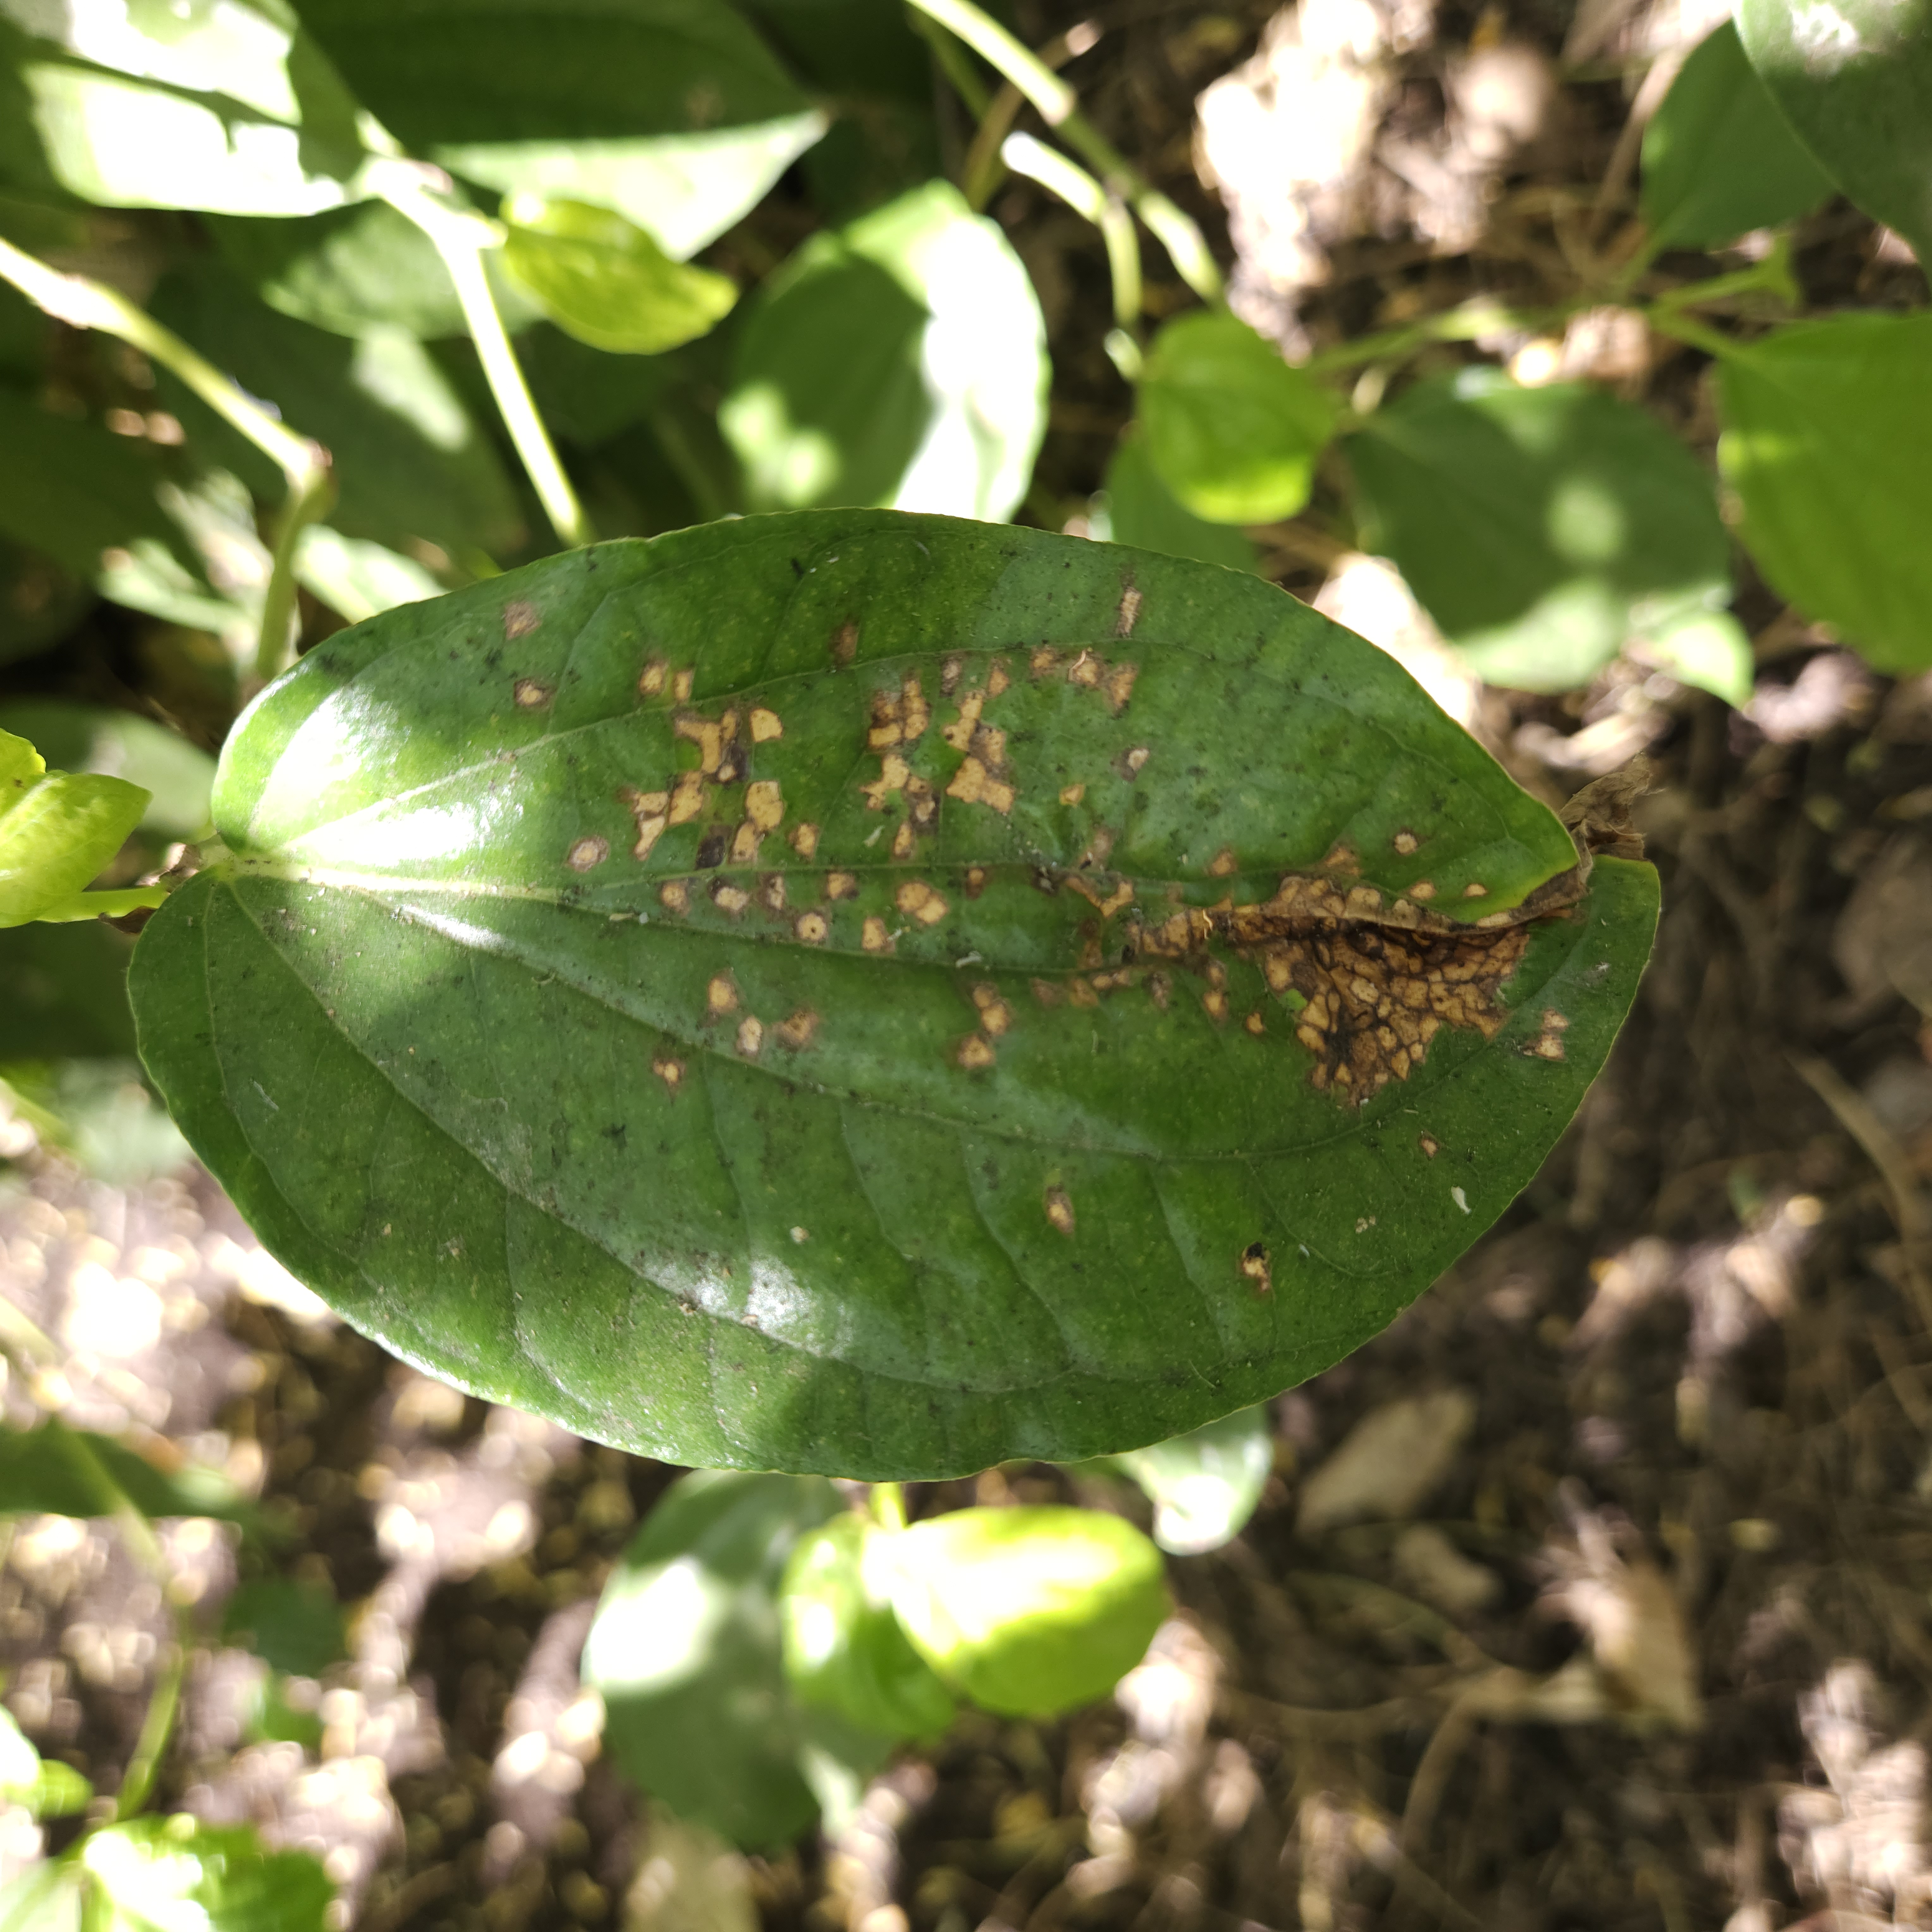
Label: Diseased